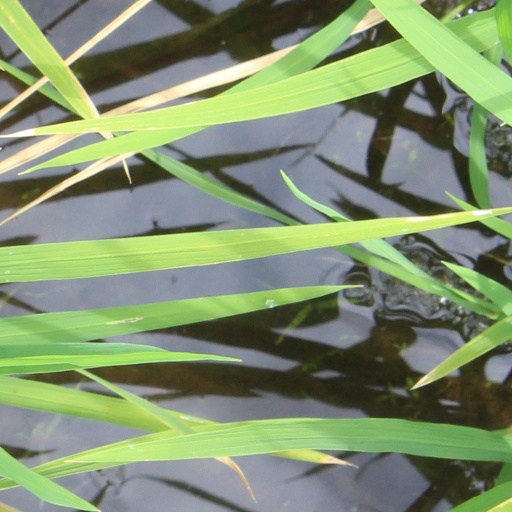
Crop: rice